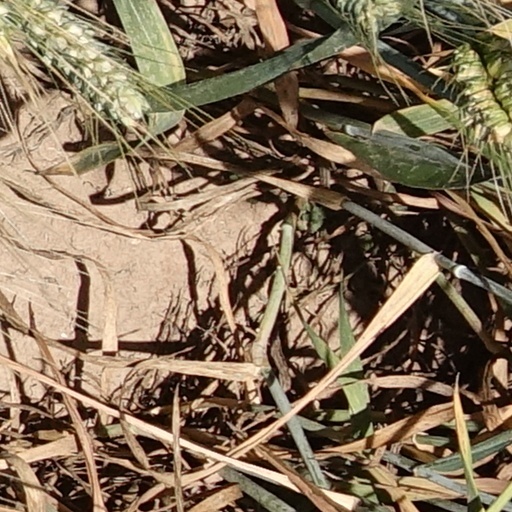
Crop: wheat